Gruev Cove

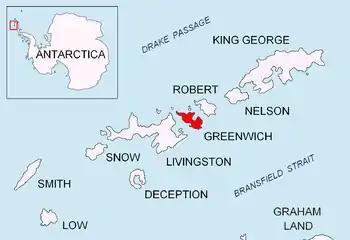
Location of Greenwich Island in the South Shetland Islands.

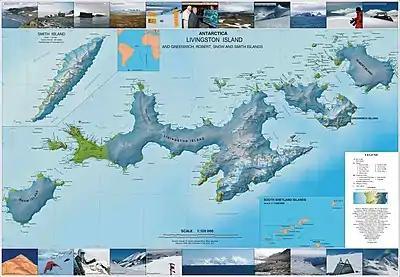
Topographic map of Livingston Island, Greenwich, Robert, Snow and Smith Islands.

Gruev Cove is the 300 m wide cove indenting for 650 m the east coast of Greenwich Island, in the South Shetland Islands south of Santa Cruz Point and north of Parchevich Ridge. It is surmounted by Bogdan Ridge to the north and Benkovski Nunatak to the west. The cove was formed as a result of glacier retreat in the second half of 20th century.